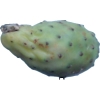
Label: cactus_fruit_green